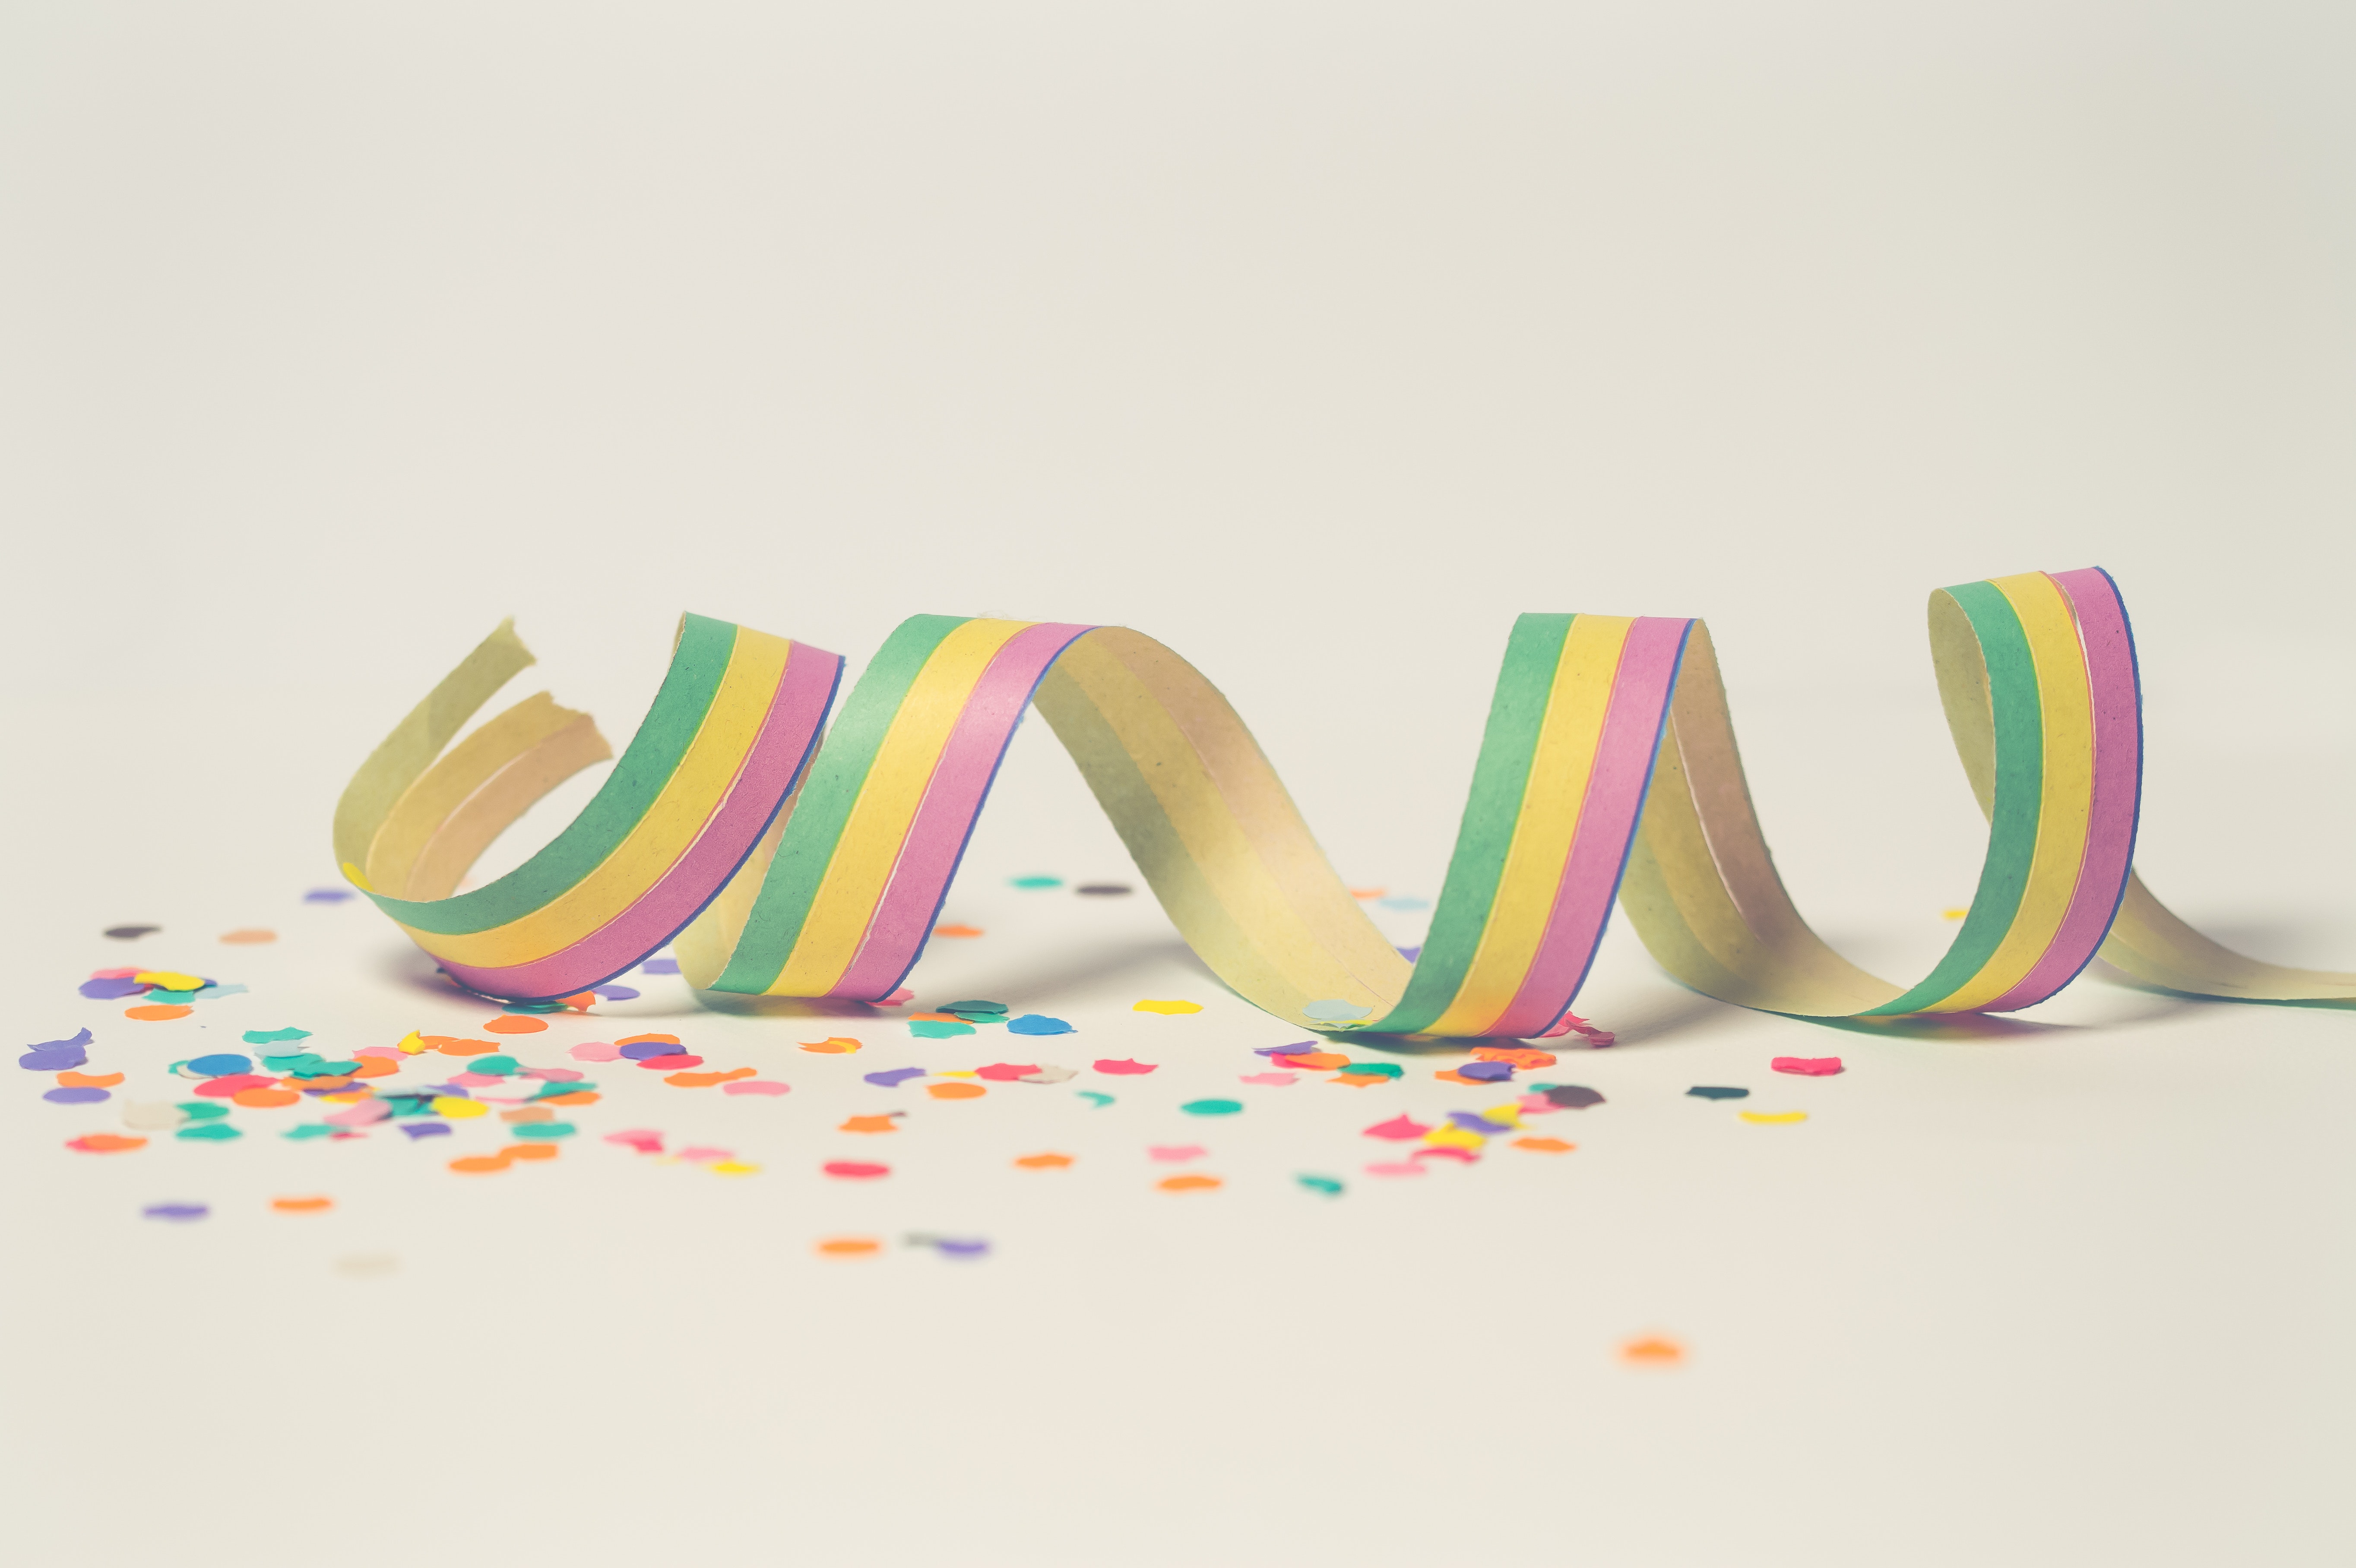
font, design, graphic design, confetti, graphics